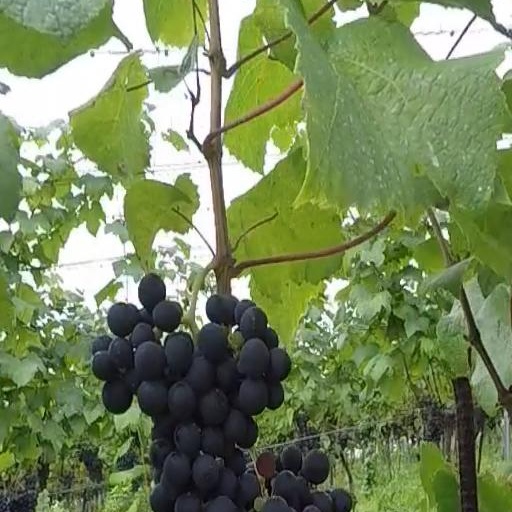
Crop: grape